Mexico City Metropolitan Cathedral

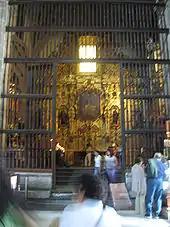
Chapel of Our Lady of the Agonies of Granada

The Altar of Forgiveness is located at the front of the central nave. It is the first aspect of the interior that is seen upon entering the cathedral. It was the work of Spanish architect Jerónimo de Balbás, and represents the first use of the "estípite" column (an inverted triangle-shaped pilaster) in the Americas.